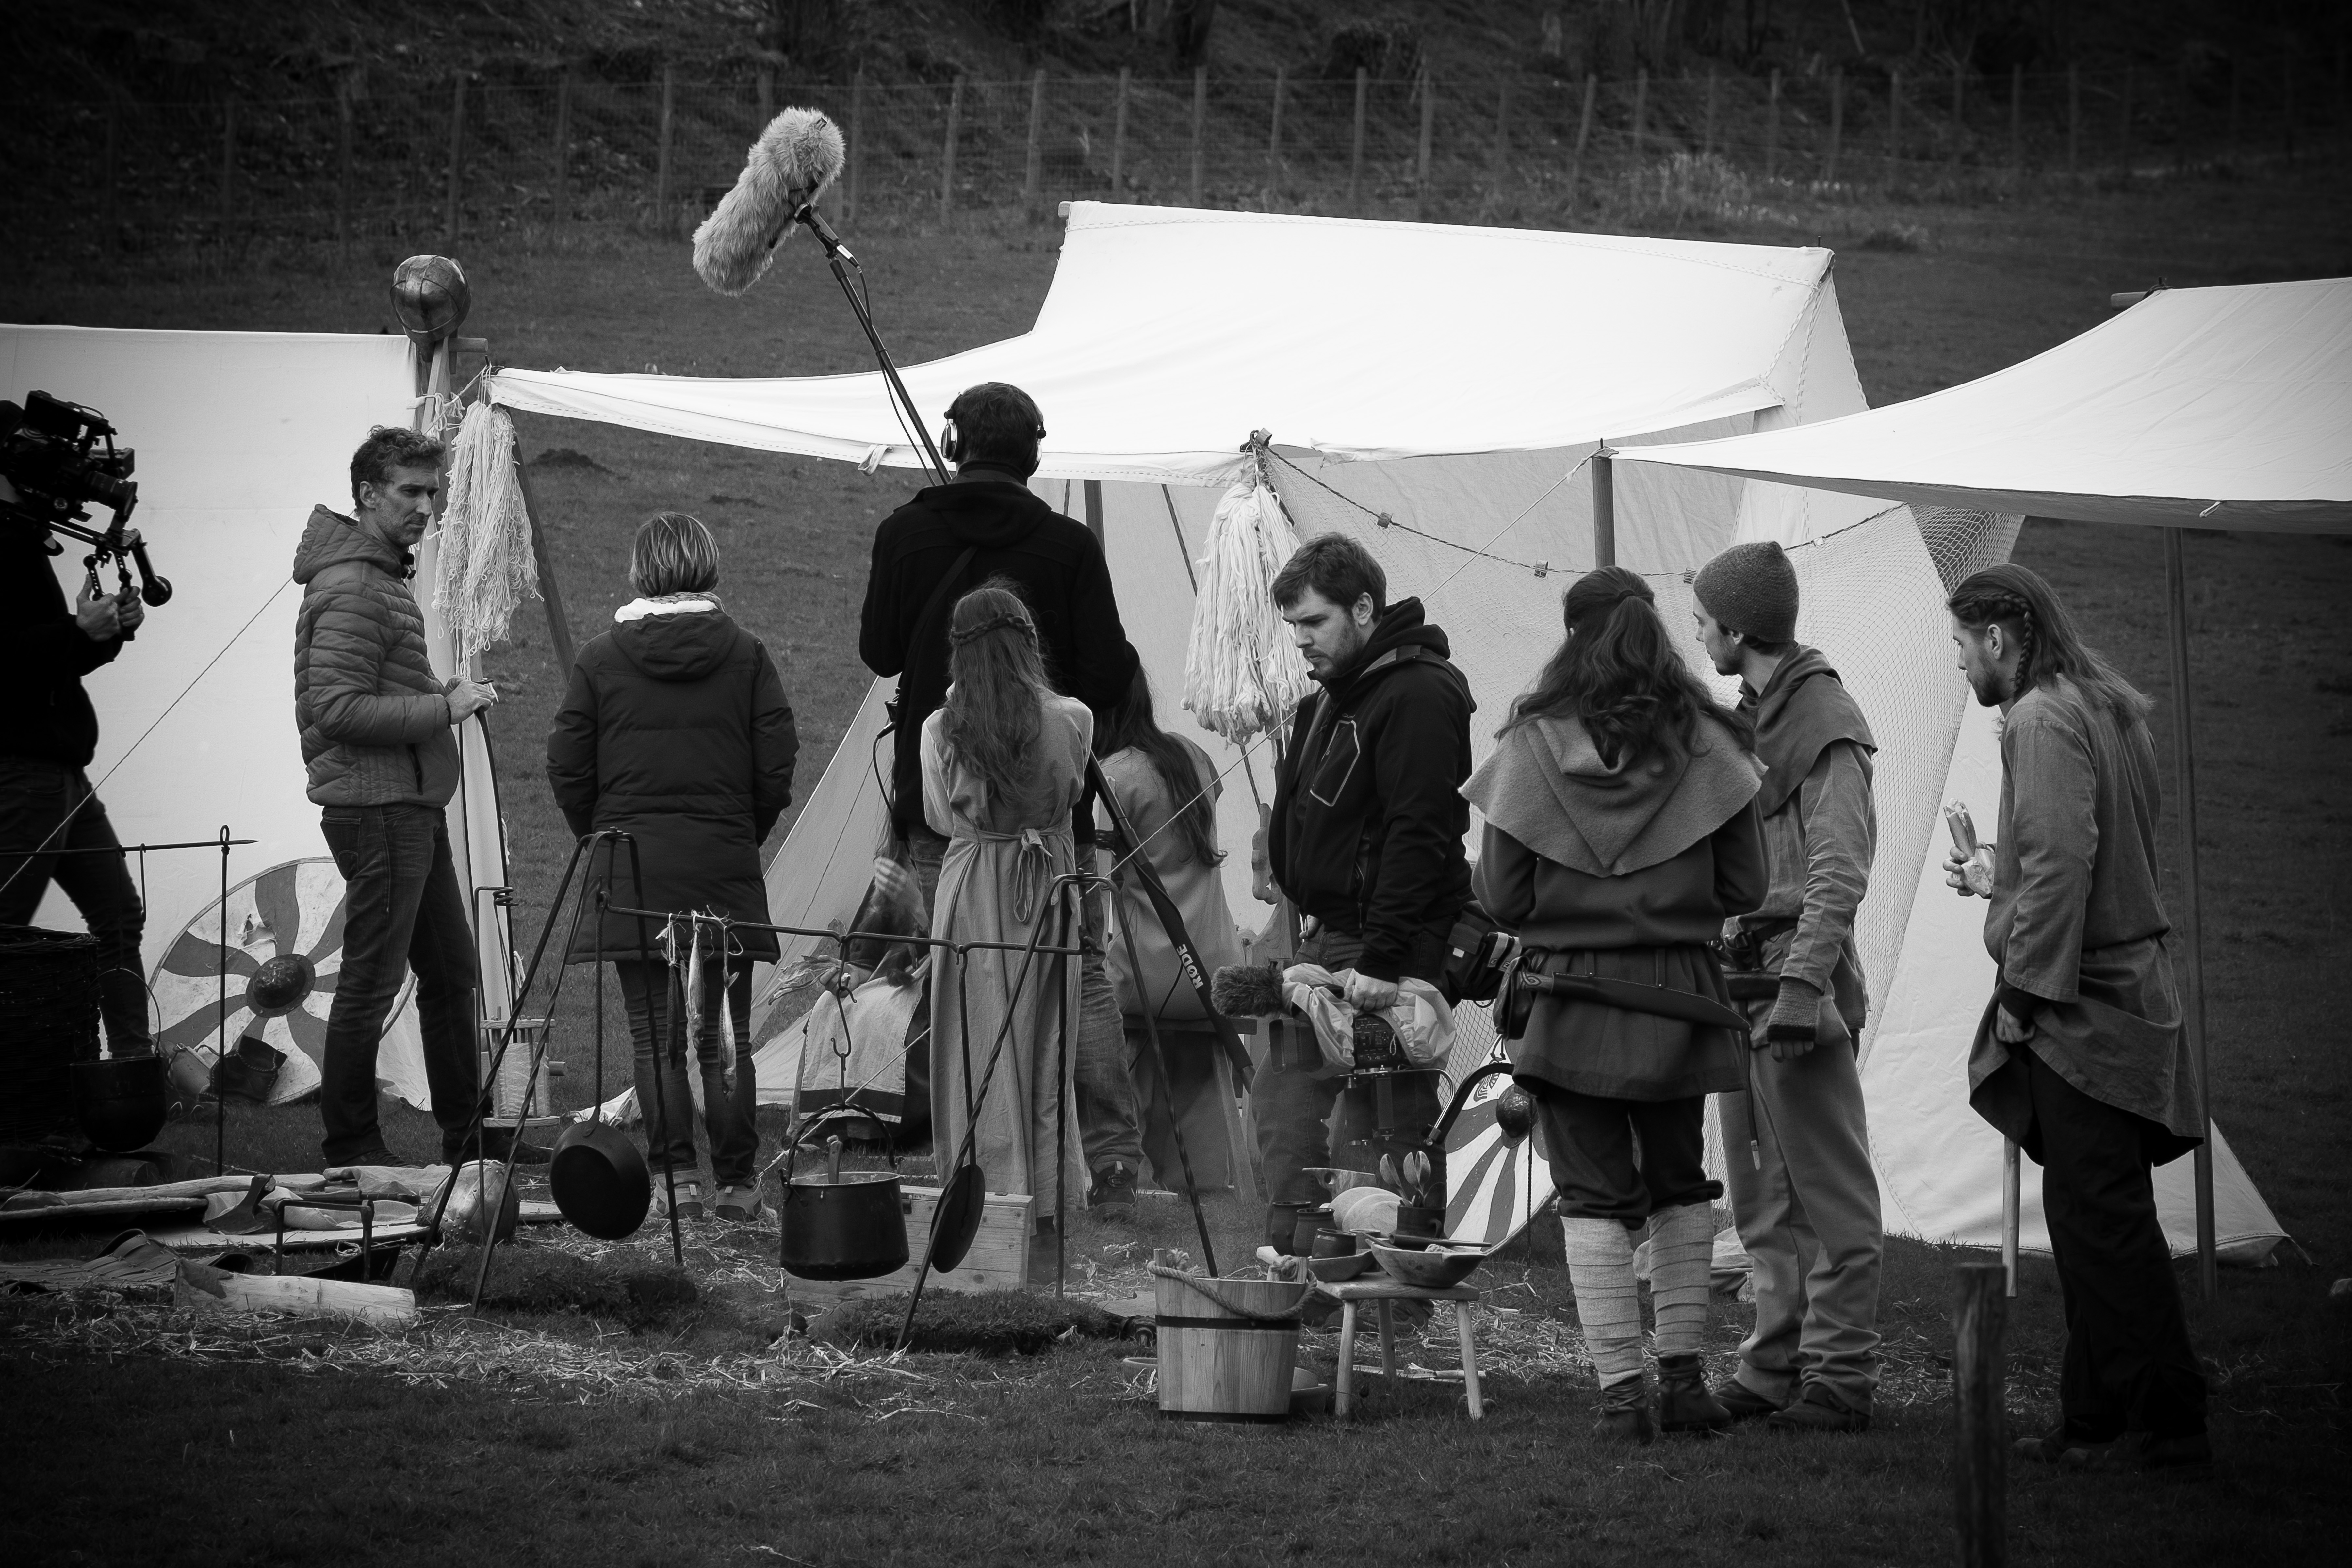
black and white, street, photography, crowd, travel, france, fujifilm, black, monochrome, performance art, bw, blackandwhite, blackwhite, ngc, photograph, normandy, fuji, stphotographia, fujixt1, fujix, noireblanc, monochrome photography, social group